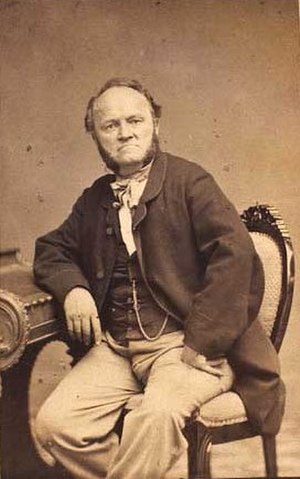
Carl Christian Hansen (fotograf)
Carl Christian Hansen, kendt som C.C. Hansen var en dansk fotograf, bror til Just Hansen og far til fotograferne Georg E. Hansen og N.C. Hansen. Han var blandt mediets pionerer i Danmark og midtpunkt for en hel fotograffamilie.